Mexican Texas

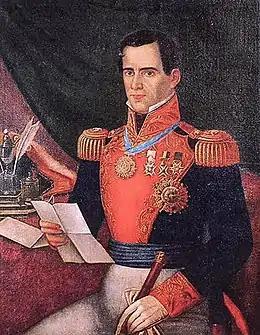
Antonio Lopez de Santa Anna

In 1832, Antonio Lopez de Santa Anna led an insurrection against Mexican president Bustamante. Although most of the Mexican Army supported the Bustamante administration, this led to a small civil war. Many of the Anglo settlers sided with Santa Anna and followed General José Antonio Mexía, who led soldiers in Texas against Bustamante. Mexia removed the commander at Matamoros from his post. In October, 55 delegates from Texas communities attended the Convention of 1832 in San Felipe. The delegates drafted three petitions to the Congress of Mexico. They wished for an annulment of Article 11 of the colonization law of 1830 (which prohibited foreign settlement as well as customs reform), recognition of squatters as valid immigrants, and a separate state for Texas.